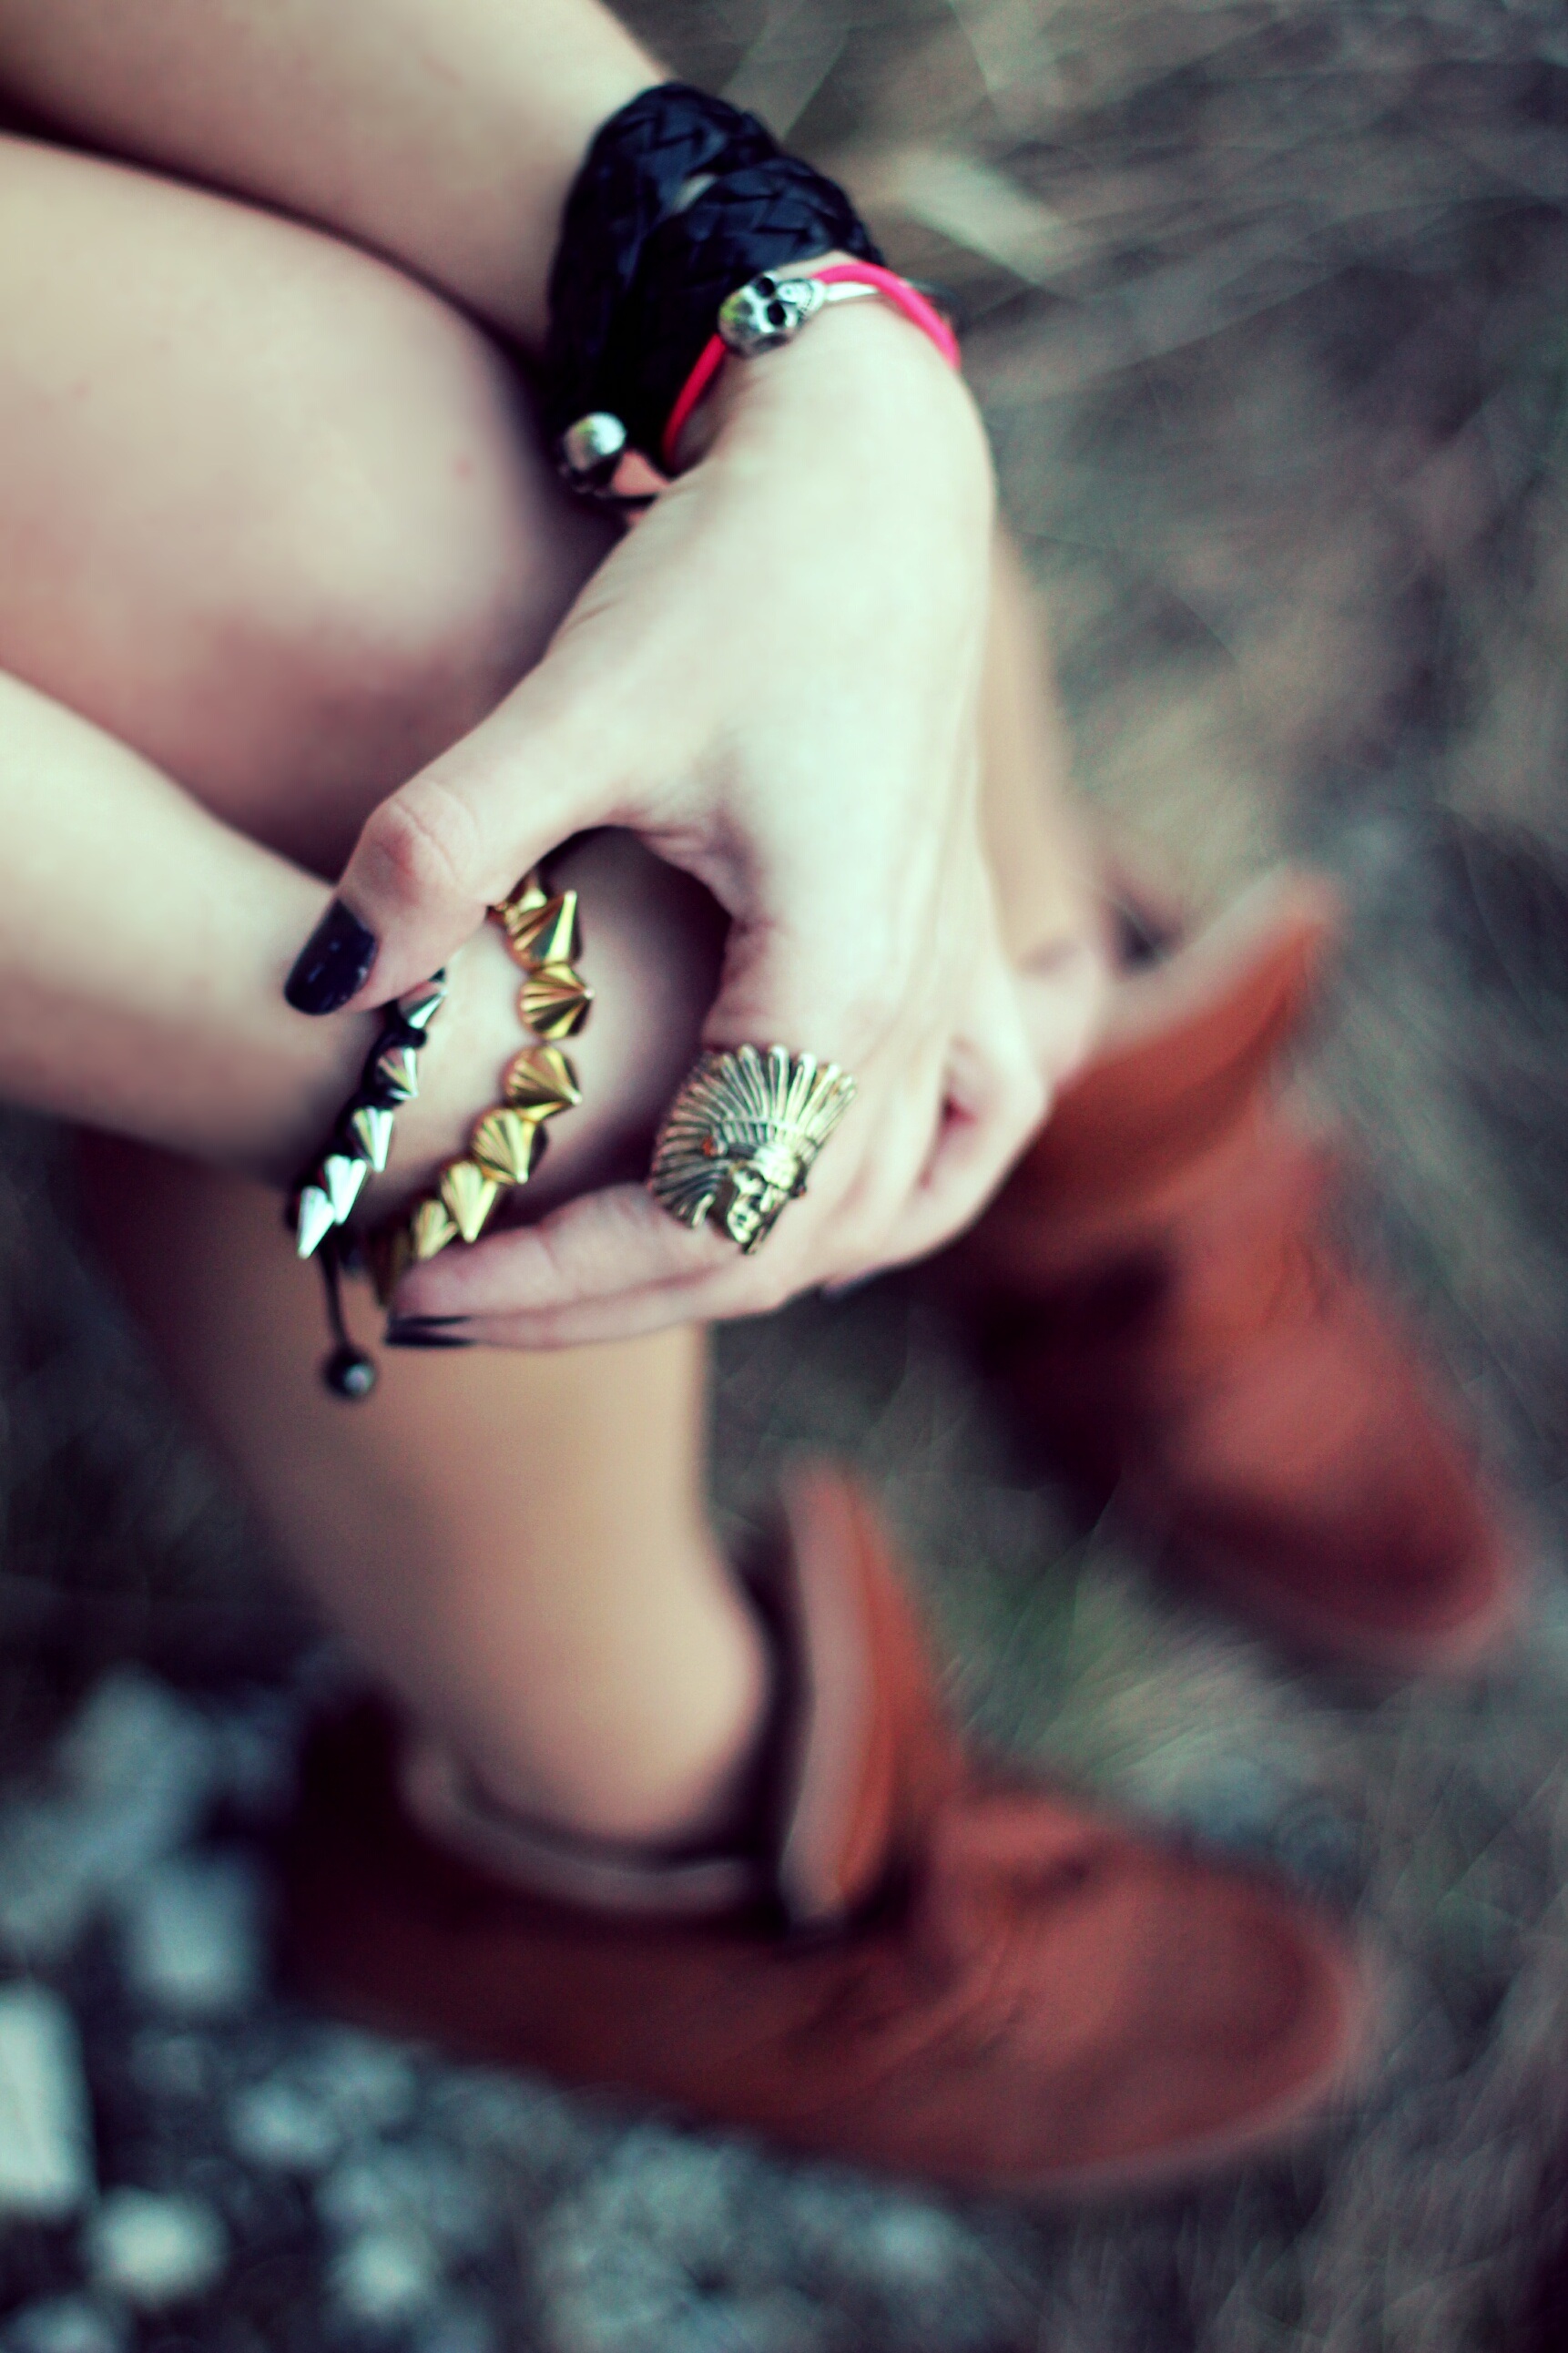
hand, girl, woman, photography, vintage, ring, leg, model, finger, spring, red, tattoo, color, fashion, lady, jewelry, jewellery, shoes, hands, legs, eye, photograph, skin, beauty, indian, snickers, sense